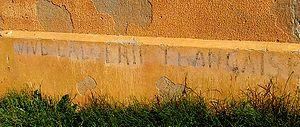
14 décembre 2012 à Djdiouia, ex Saint Aimé (Algérie)
L'Organisation de l'armée secrète, ou Organisation armée secrète, surtout connue par le sigle OAS, est une organisation politico-militaire clandestine française proche de l'extrême droite créée le 11 février 1961 pour la défense de la présence française en Algérie par tous les moyens, y compris le terrorisme à grande échelle.
Le nom « pieds-noirs » désigne les Français originaires d'Algérie et, par extension, les Français d'ascendance européenne installés en Afrique française du Nord jusqu'à l'indépendance, c'est-à-dire jusqu'en mars 1956 pour les protectorats français de Tunisie et du Maroc, jusqu'en juillet 1962 pour l'Algérie française, et au-delà pour ceux qui y sont restés après l’indépendance des trois pays.